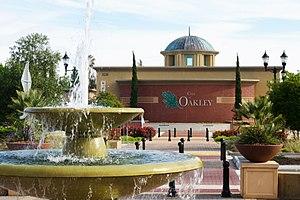
La ville américaine de Oakley est située dans le comté de Contra Costa, dans l’État de Californie. Lors du recensement de 2010, sa population s’élevait à 35 432 habitants.